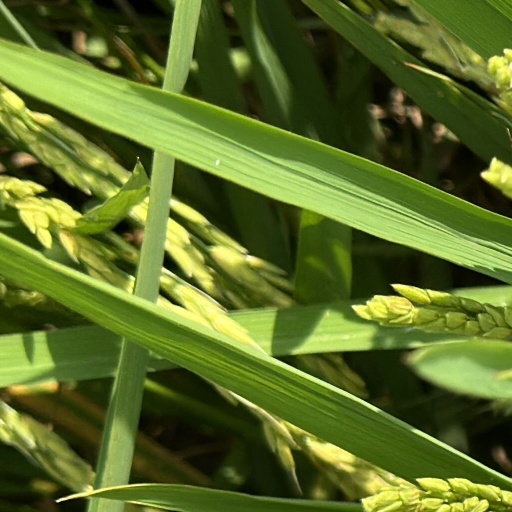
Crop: rice